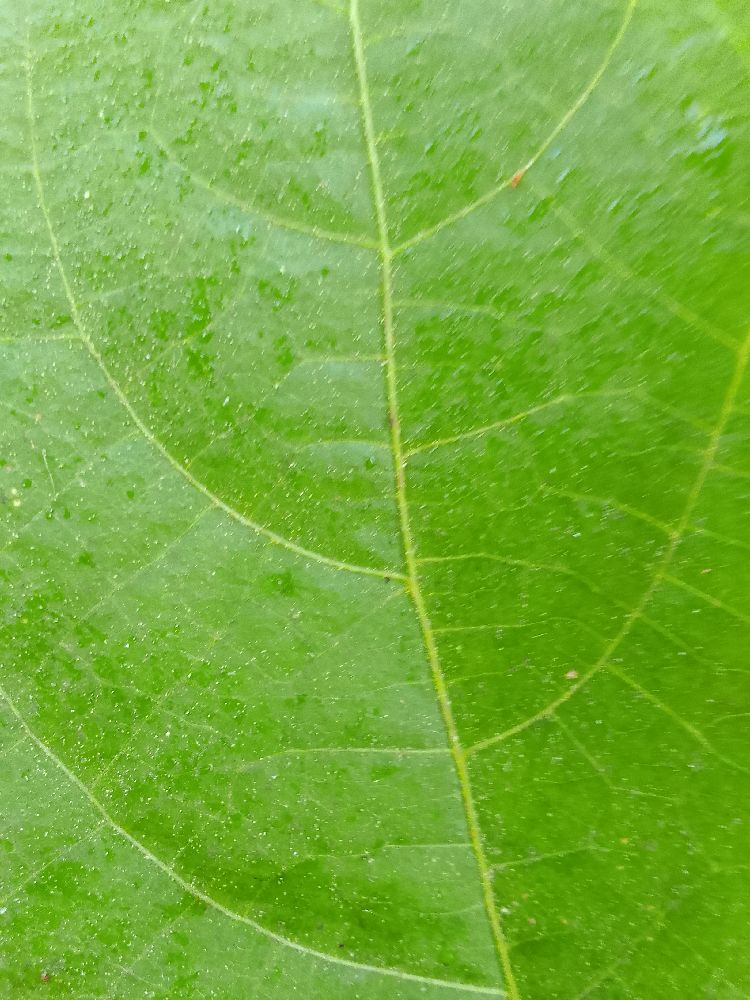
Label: healthy